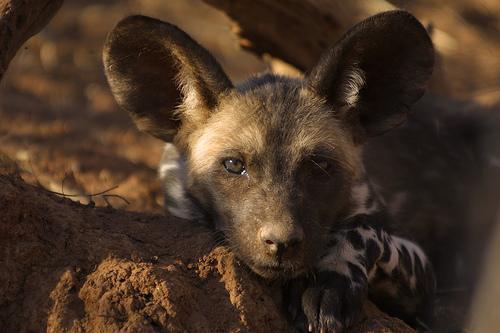
African_hunting_dog